Sibdon Carwood

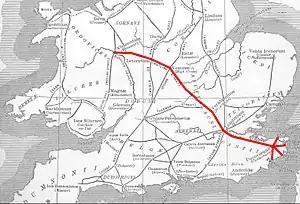
The parish lies on the ancient Watling Street, now a lane.

The place is occasionally written simply with the first part of the name, which has been spelt variously over the centuries. Originally "Sibton" (in the Domesday Book of 1086 it was recorded as "Sibetune"), from Saxon origin meaning "Sibba's farmstead". The second part of the full name, Carwood, means "the wood where the rocks are found". The name Carwood is also given to a wooded slope, north of Wart Hill in the north of Hopesay parish, and to three cottages there.